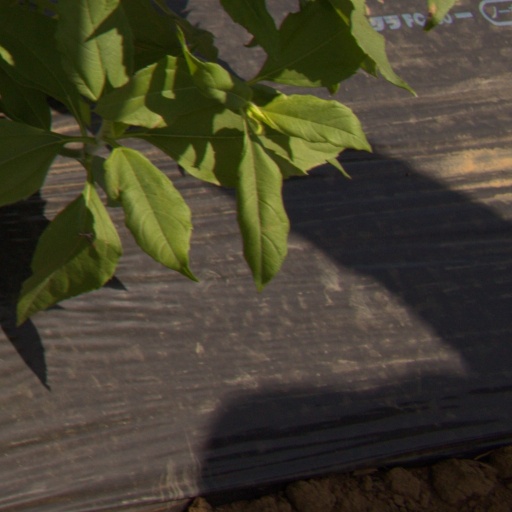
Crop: Jerusalem artichoke